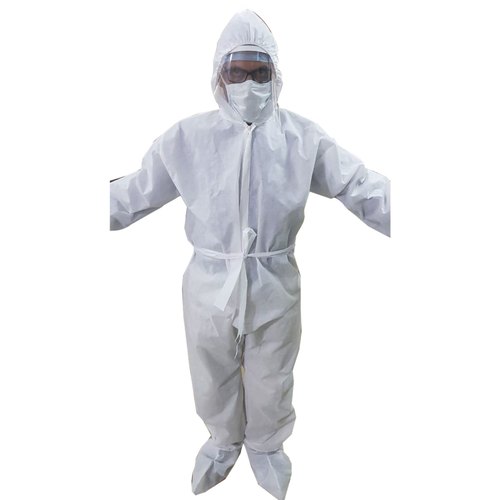
Objects detected:
Mask
Coverall